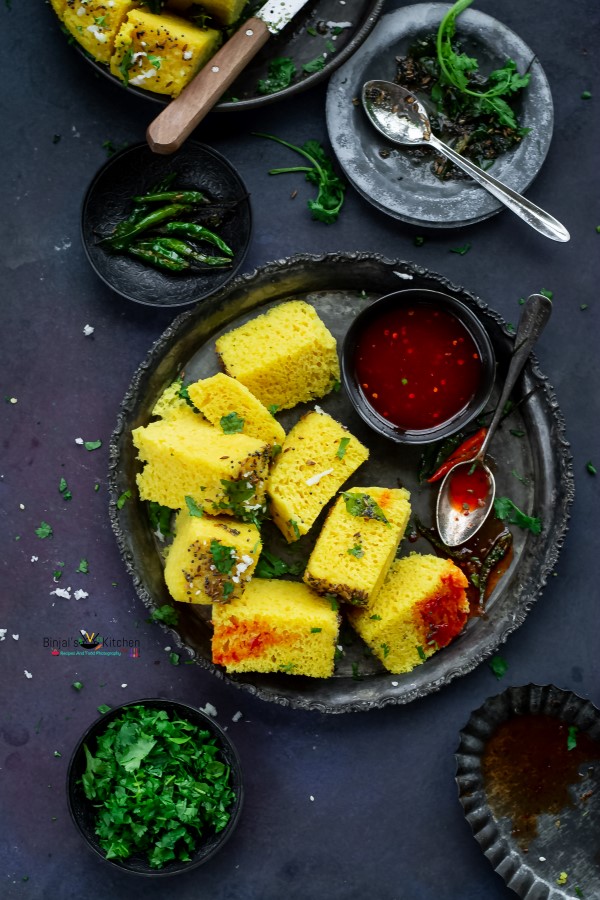
Dish: dhokla